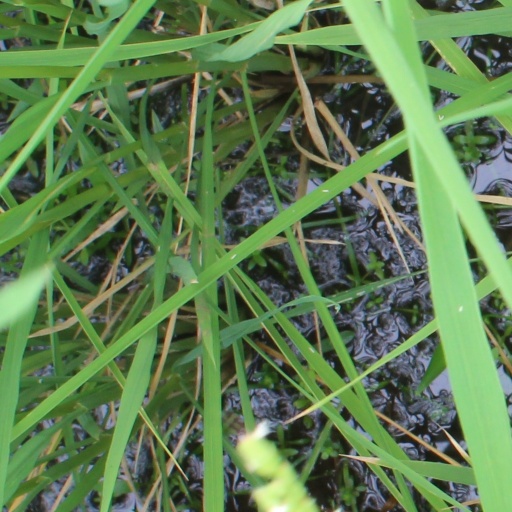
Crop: rice